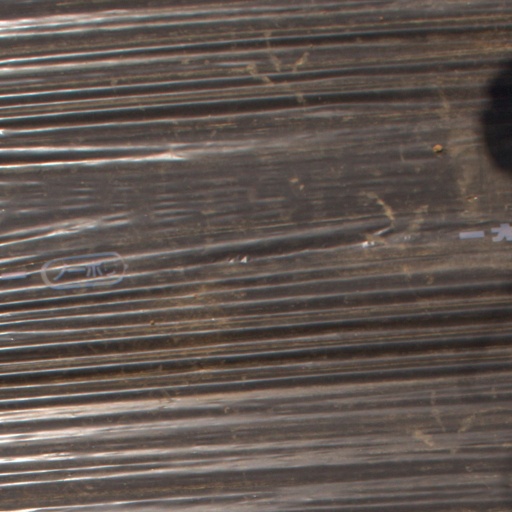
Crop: Jerusalem artichoke